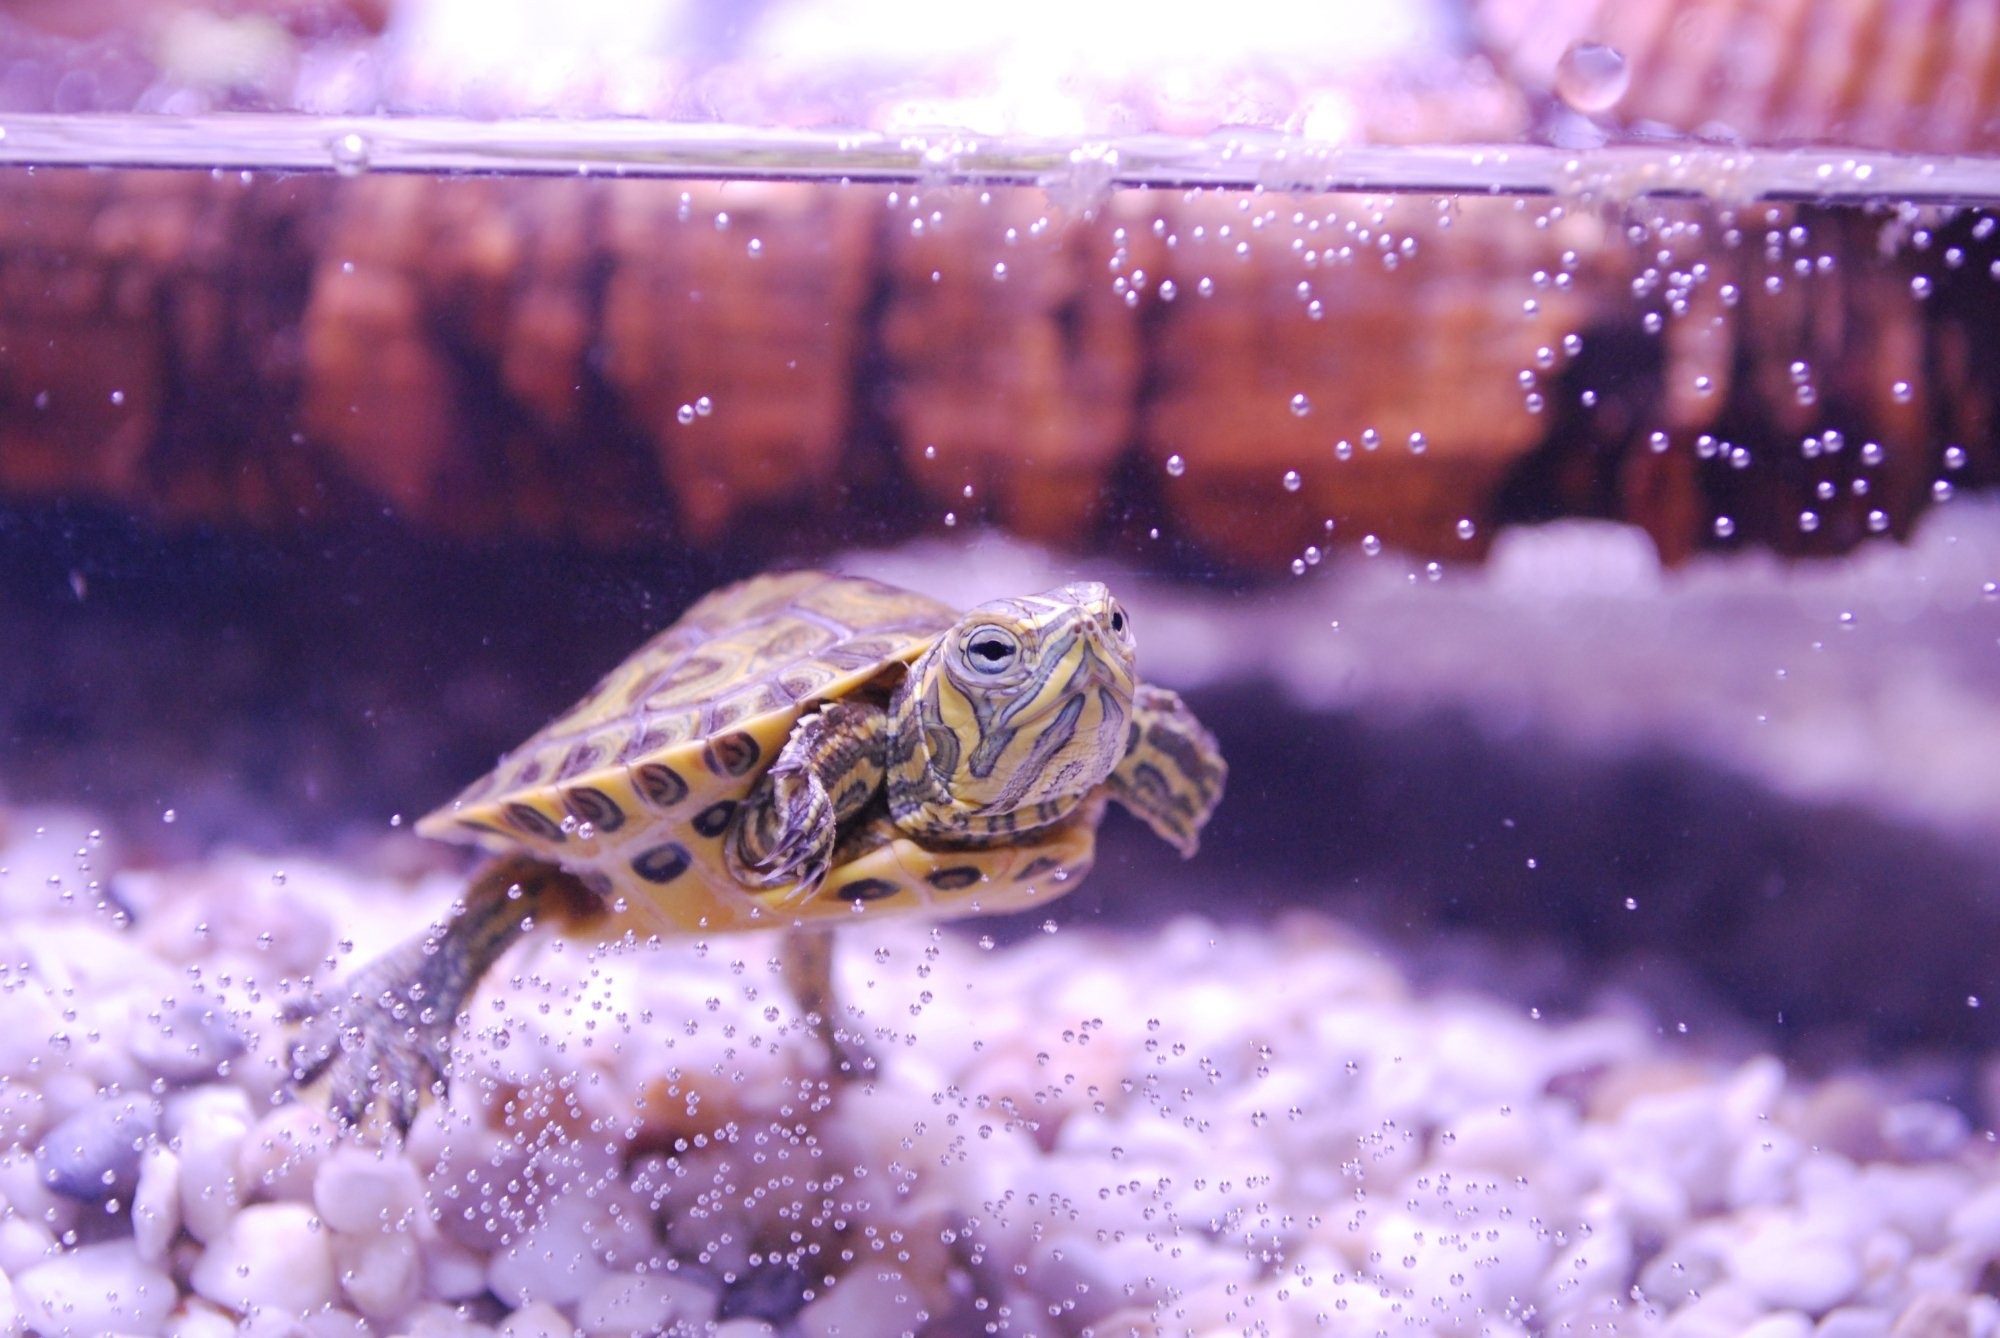
photography, flower, animal, underwater, biology, aquatic, turtle, reptile, shell, close up, pets, aquarium, slow, macro photography, young animal, water turtle, trachemys scripta, yellow bellied, marine biology, yellow bellied slider